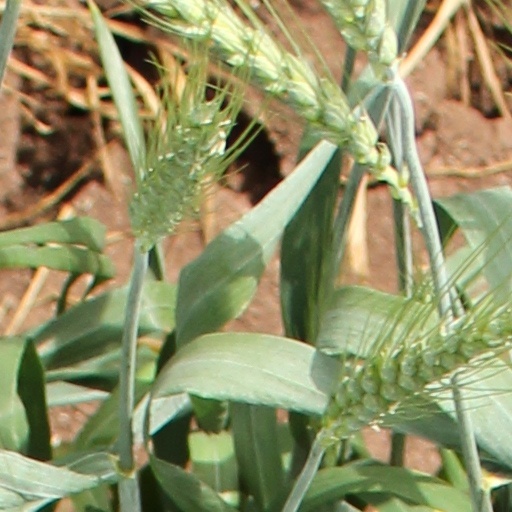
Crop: wheat